Henry Ritter

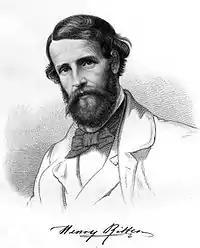
Henry Ritter; engraving by an unknown artist (Self-portrait?)

Henry Ritter (24 May 1816, in Montreal – 21 December 1853, in Düsseldorf) was a German Canadian-born genre painter and illustrator; associated with the Düsseldorfer Malerschule.